Japanese cruiser Yoshino

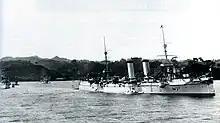
At Yokosuka in 1896

"Yoshino" was laid down in February 1892, launched on 20 December 1892 and completed on 30 September 1893.